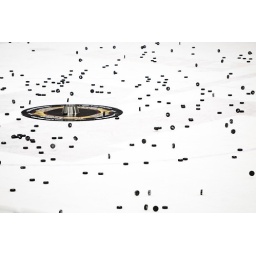
Free pizza from Uno's for a year, just gotta sink one in the doggy bowl.